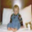
Label: boy